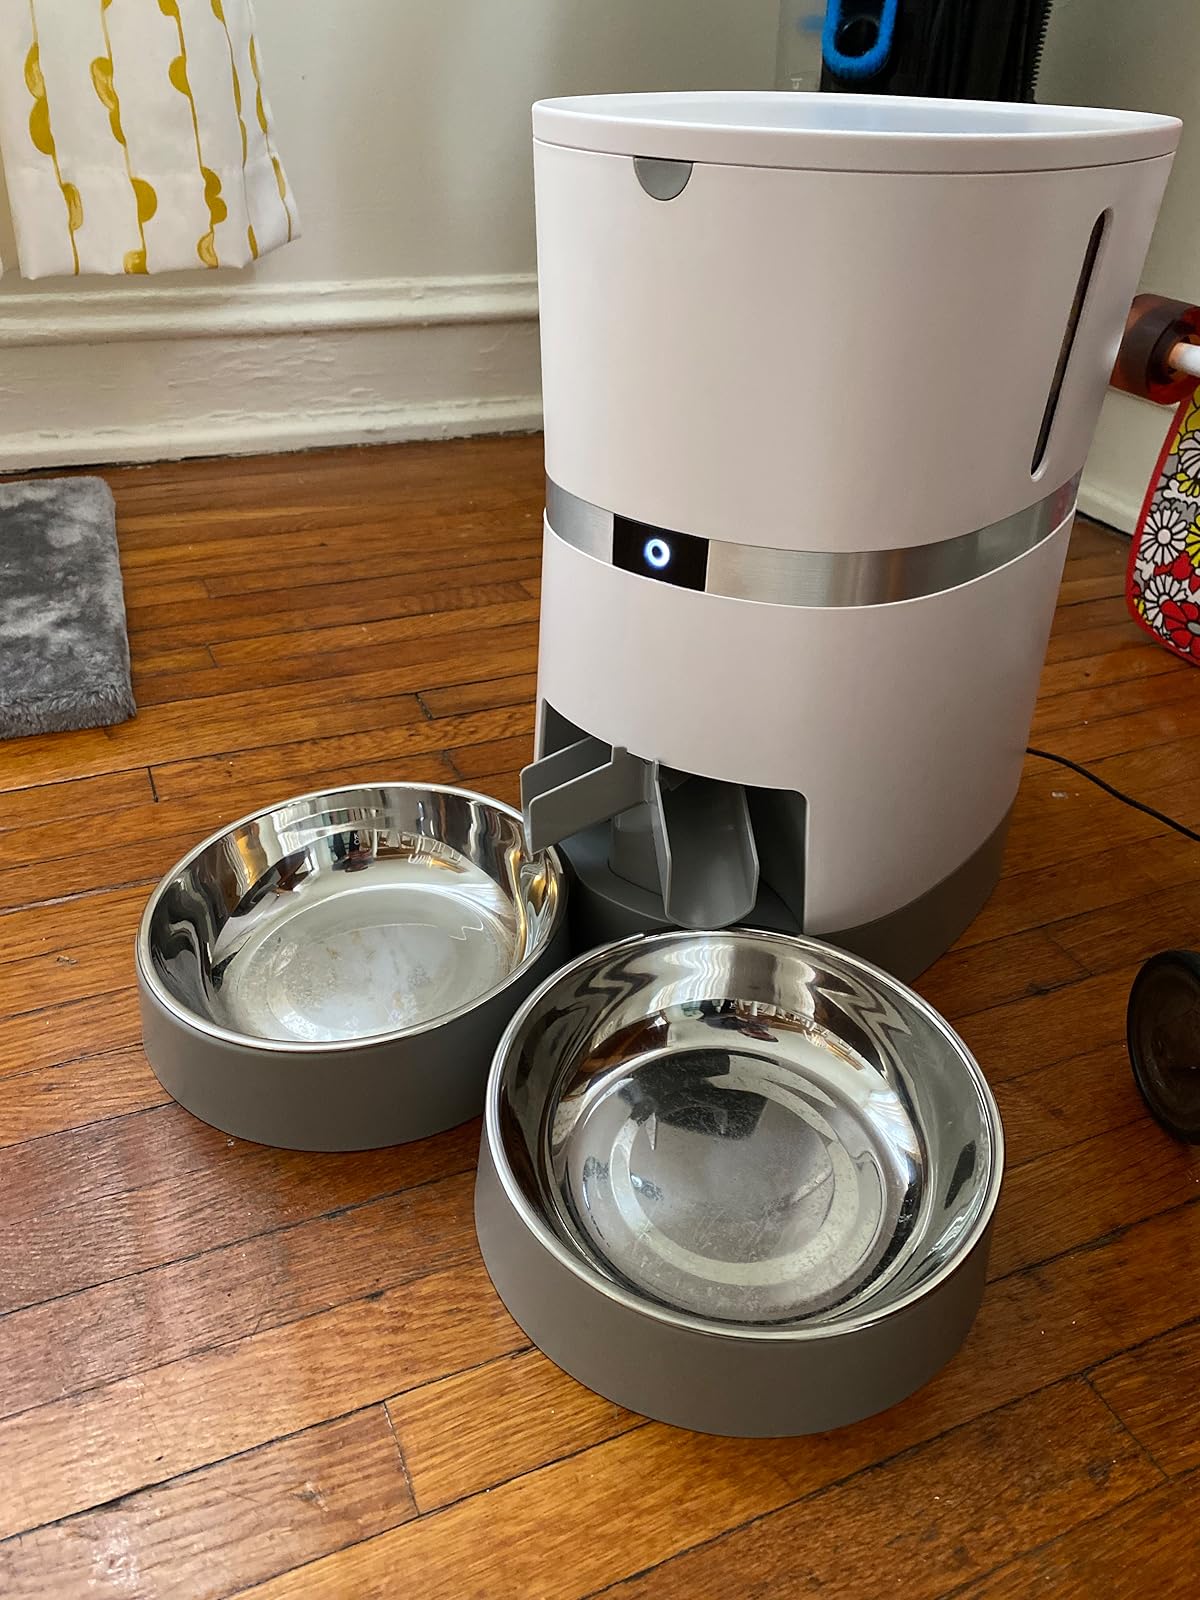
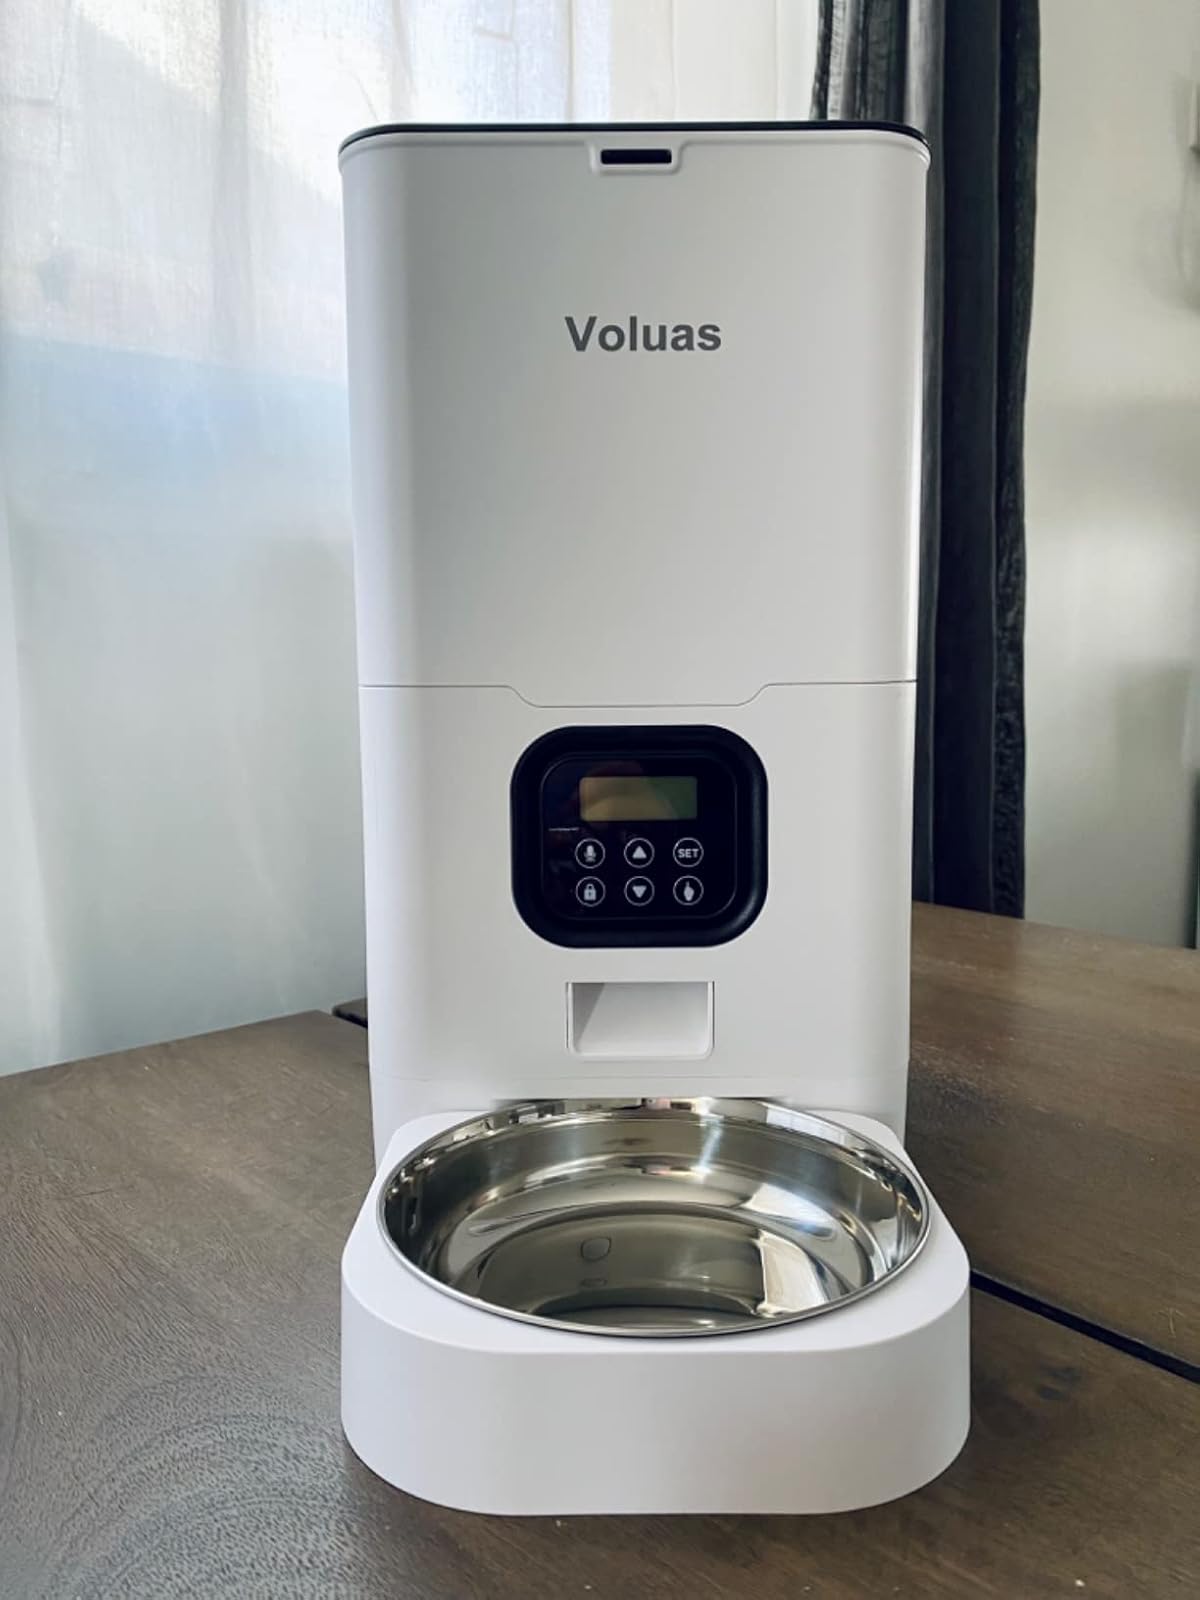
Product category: items_feeder
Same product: no